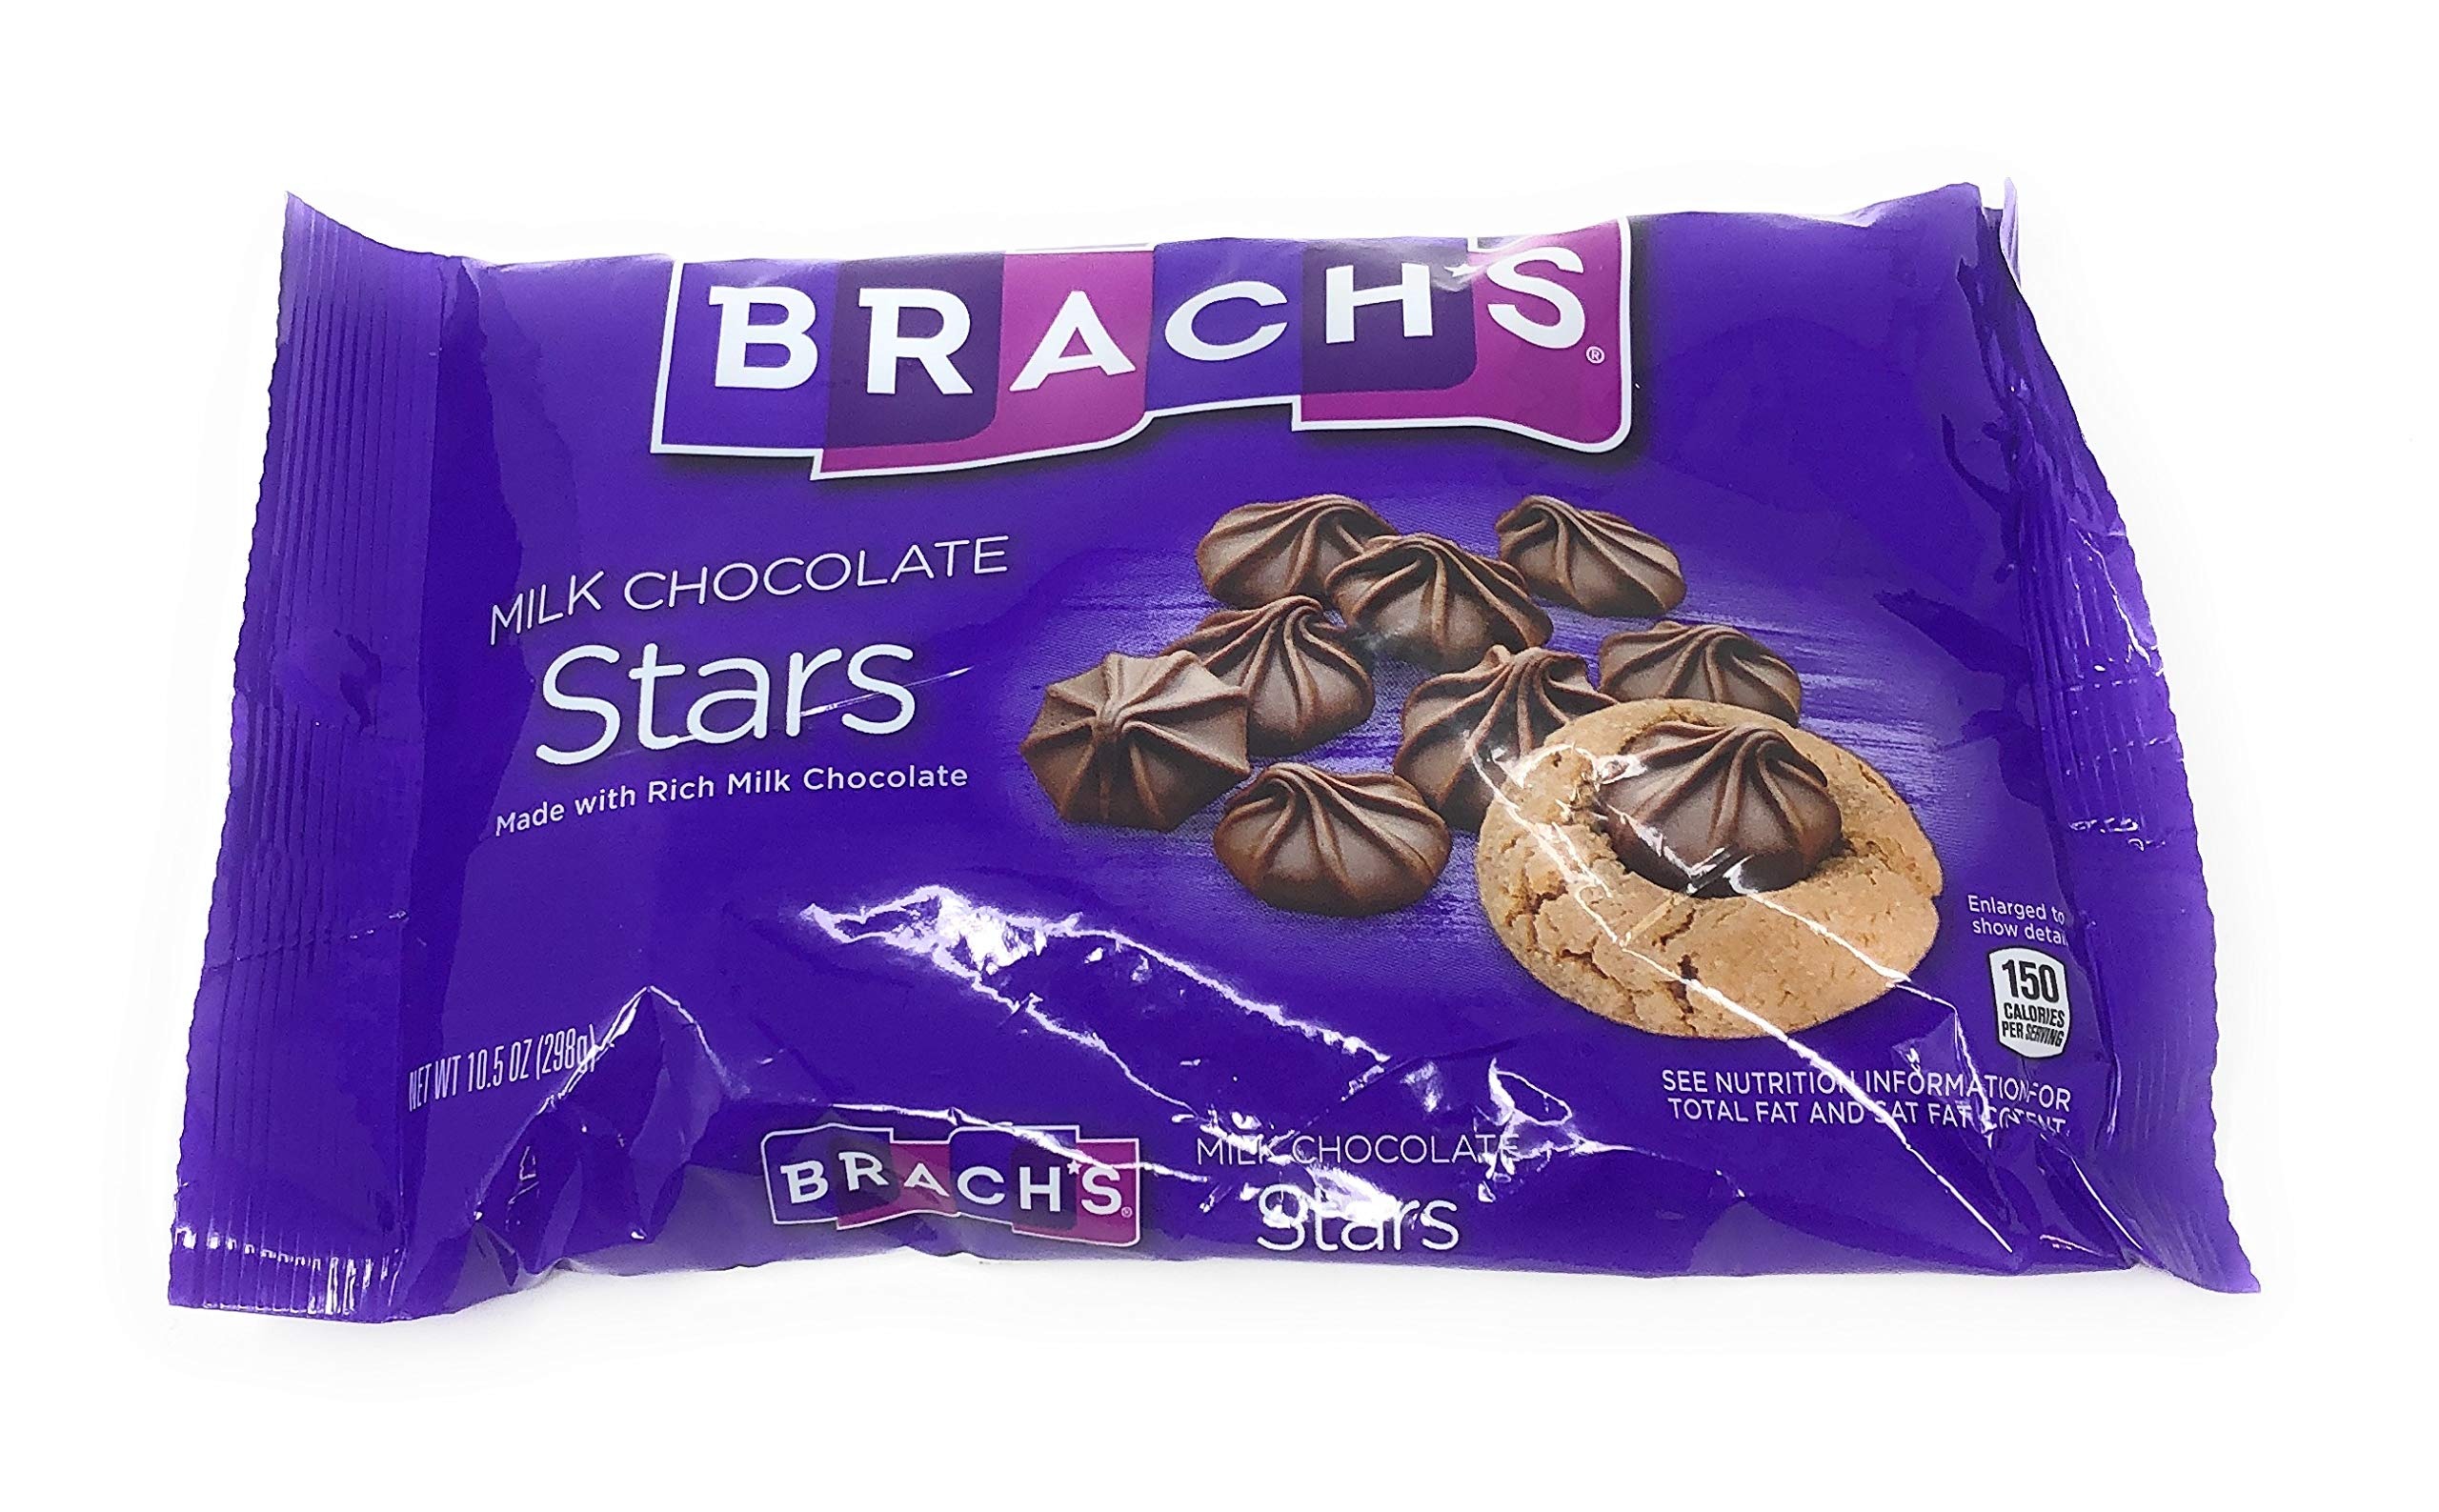
Item Name: Brach's Milk Chocolate Stars ~ 10.5 oz
Bullet Point 1: Includes ONE 10.5oz bag
Bullet Point 2: made with rich milk chocolate
Product Description: Made with real milk chocolate. one bag.
Value: 10.5
Unit: Ounce

Price: 15.49